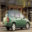
Label: automobile